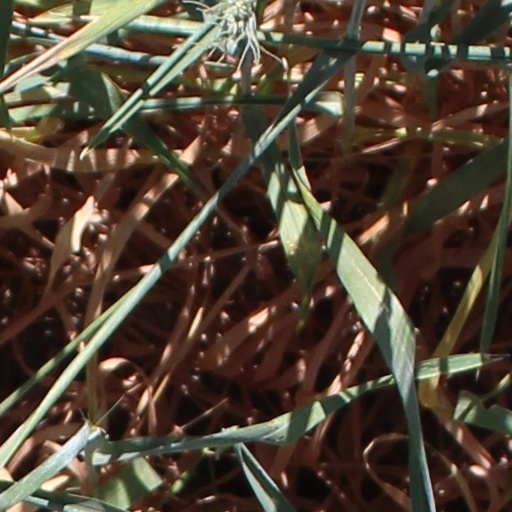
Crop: wheat